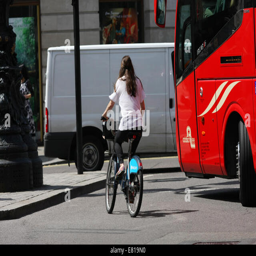
a female cyclist and bus at traffic lights on the roundabout .